CFB St. Hubert

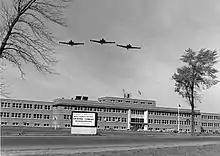
CF-100 Canucks flying over Air Defence Command HQ at RCAF Station St-Hubert in the 1950s. The building later became Army HQ until 1997, and after a major overhaul, is now the Longueuil City Hall.

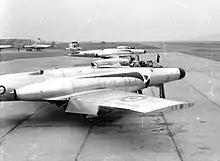
CF-100 Canuck fighters of 416 All Weather Fighter Squadron on the ramp at RCAF Station St-Hubert QC

RCAF Station St Hubert was a Royal Canadian Air Force (RCAF) airbase established in World War II at the Montréal/Saint-Hubert Airport. The station was home to the British Commonwealth Air Training Plan No. 13 Service Flying Training School (13 SFTS) from 1 September 1941 to February 1944 when it moved to North Battleford, Saskatchewan. It had a relief field located at Farnham, Quebec. It operated the North American Harvard and the Avro Anson as advanced training aircraft. In 1942 the aerodrome was listed as RCAF Aerodrome - St.Hubert, Province of Quebec at with a variation of 16 degrees west and elevation of . Three runways were listed as follows: